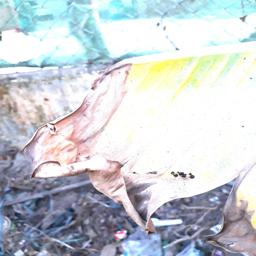
Label: POTASSIUM DEFICIENCY